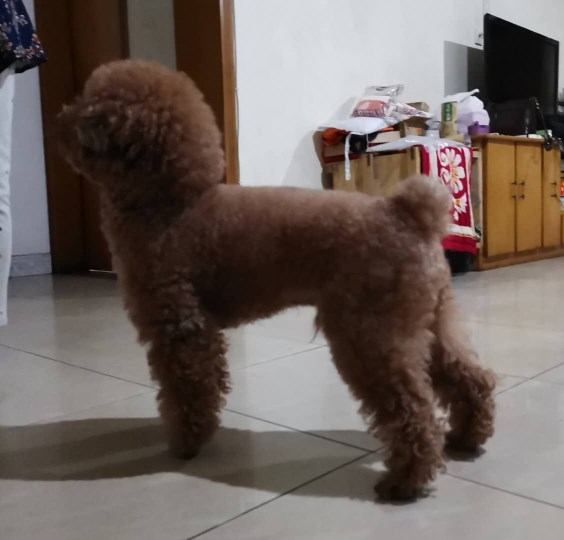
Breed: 2925-n000114-toy_poodle